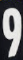
Number: 9